The Stylus

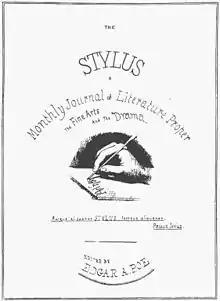
Poe's design for the cover of "The Stylus"

The Stylus, originally intended to be named The Penn, was a would-be periodical owned and edited by Edgar Allan Poe. It had long been a dream of Poe to establish an American journal with very high standards in order to elevate the literature of the time. Despite attempts at signing up subscribers and finding financial backers and contributors, the journal never came to be.